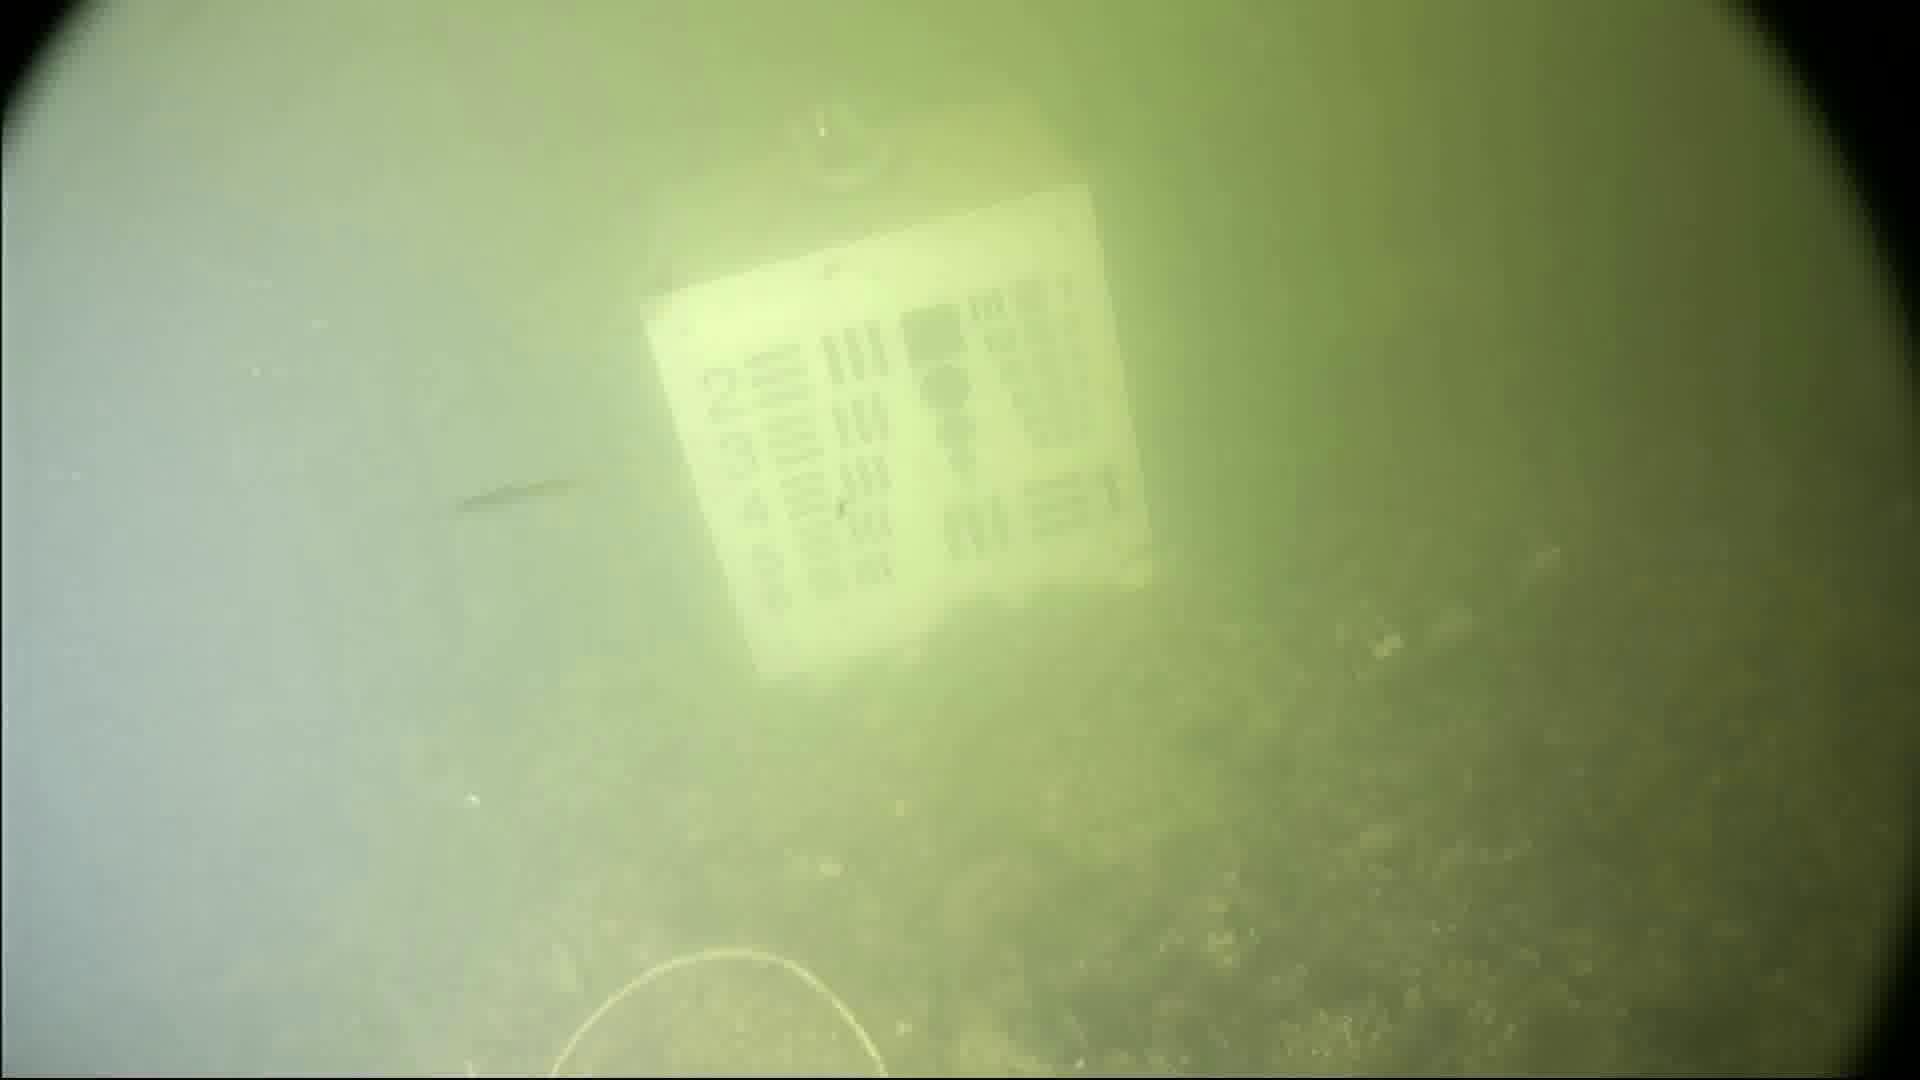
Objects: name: crab